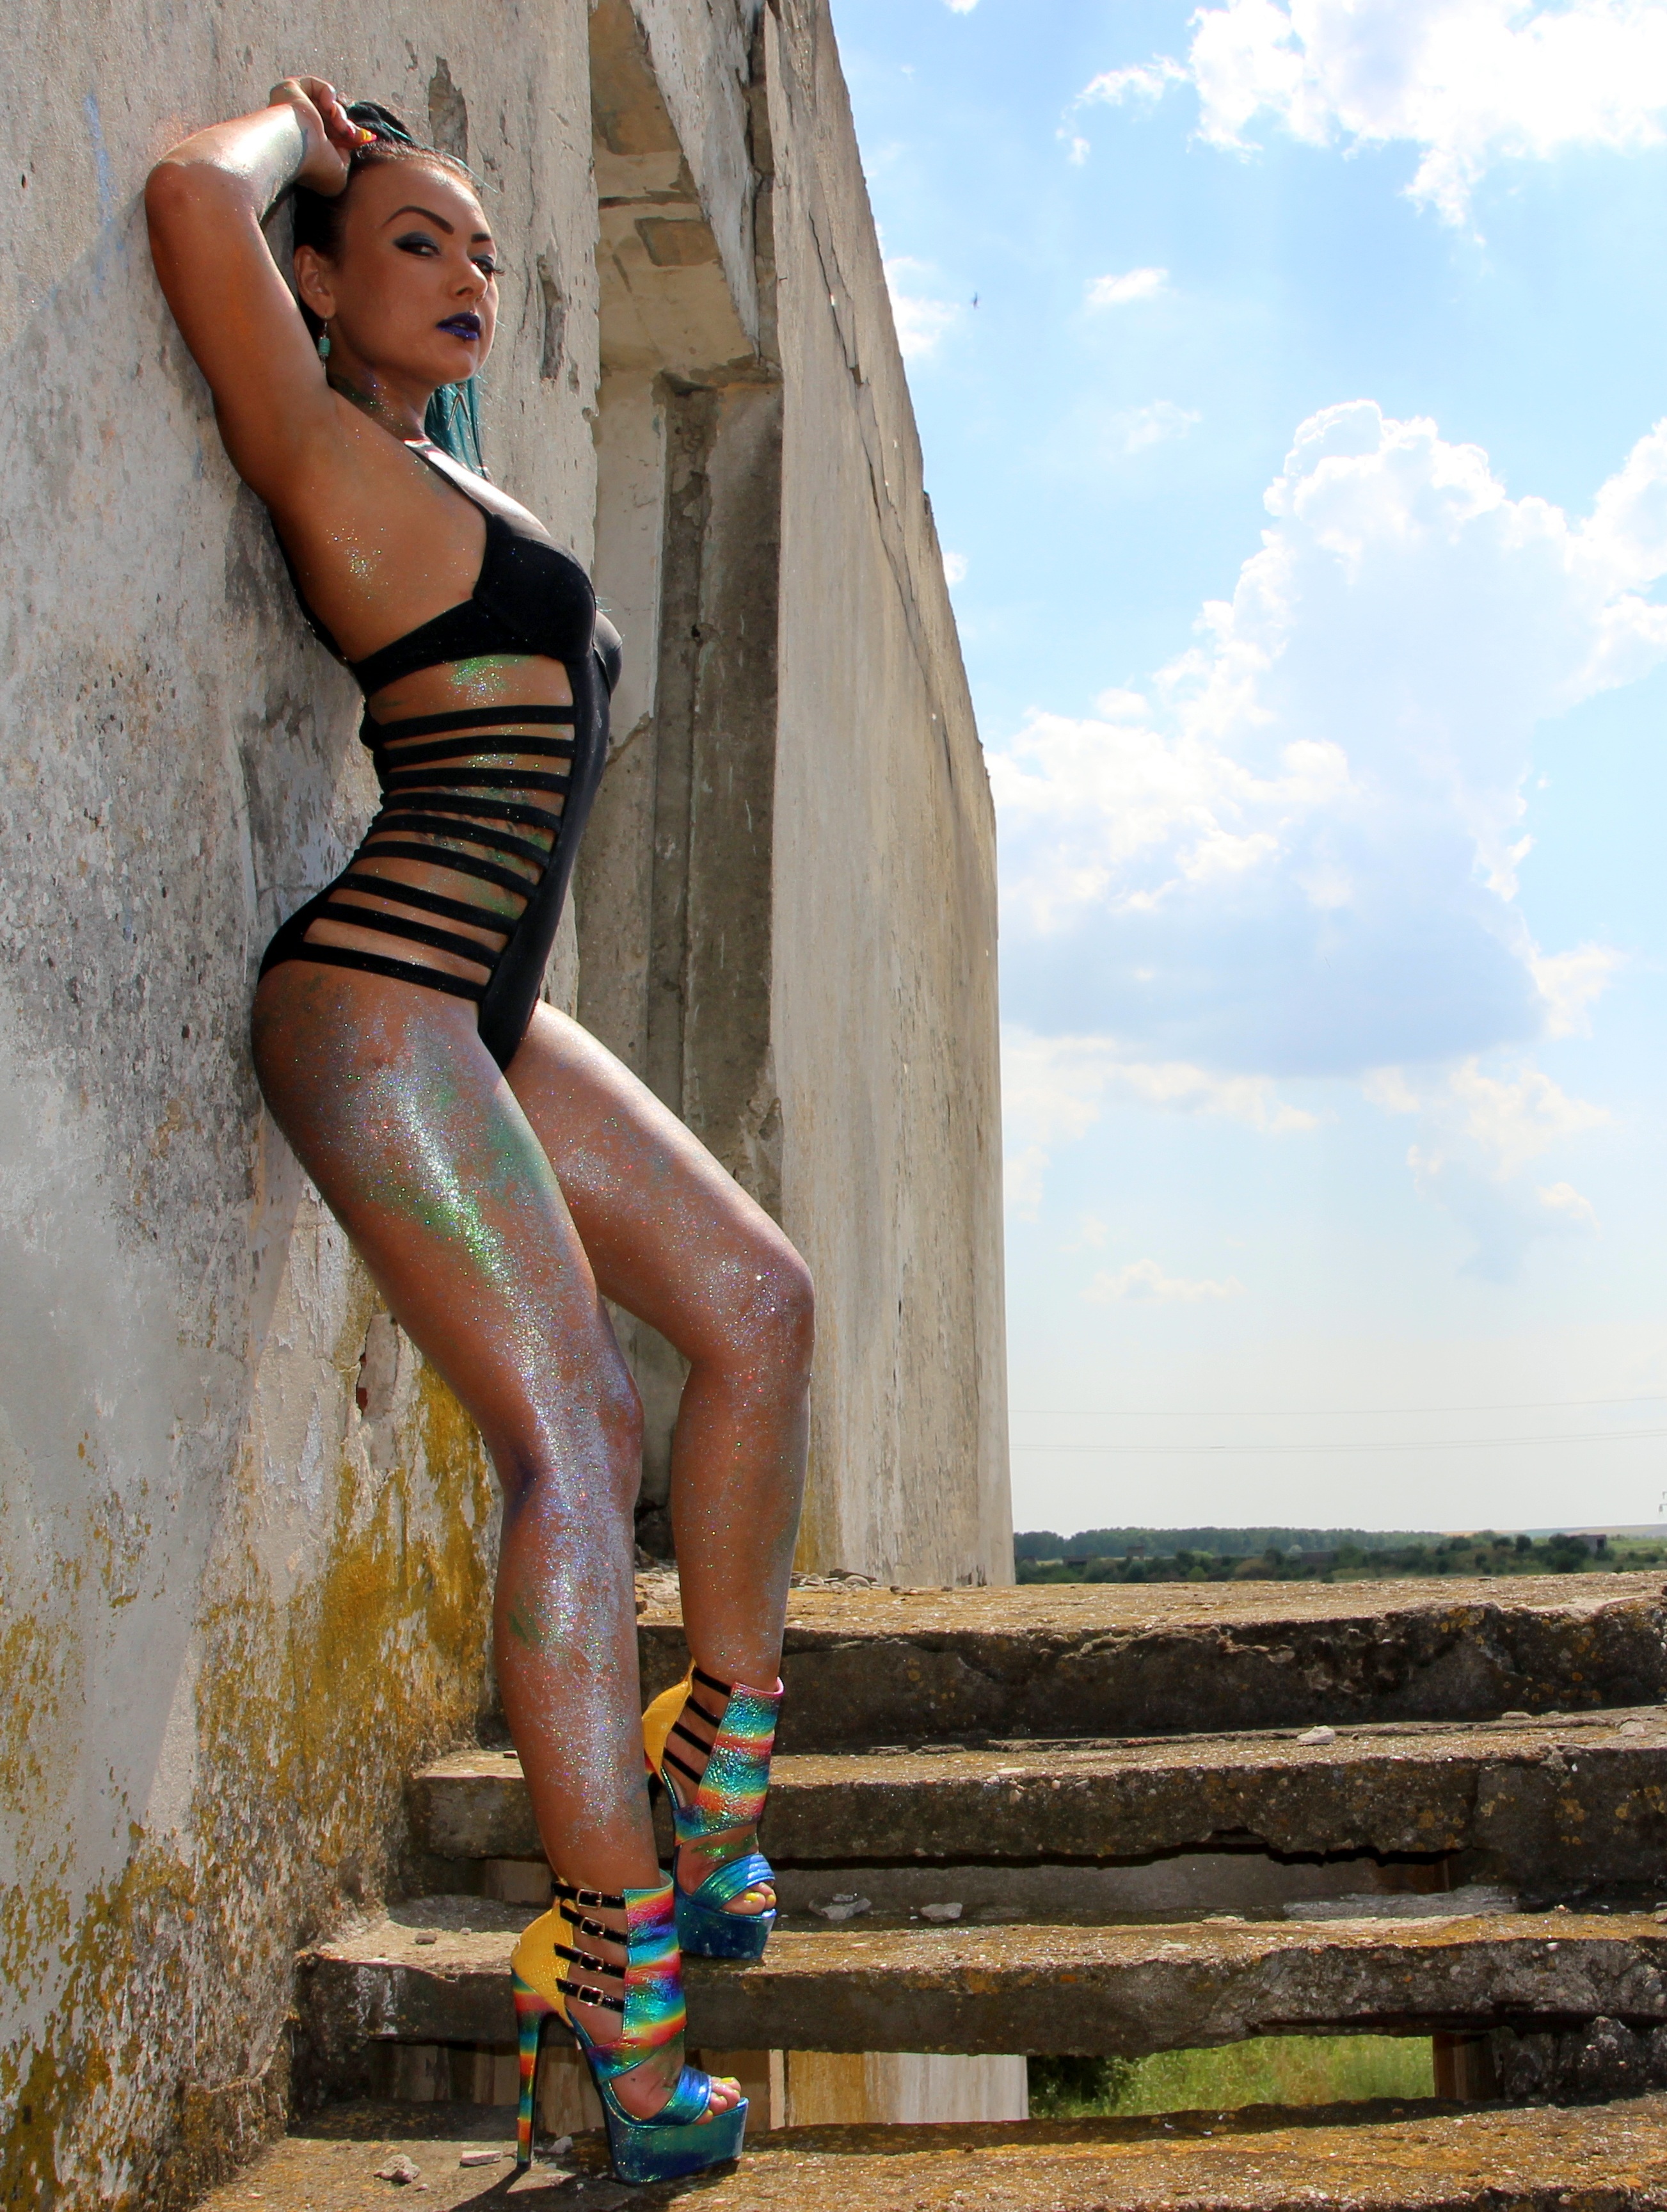
girl, leg, model, spring, fashion, clothing, muscle, swimwear, human body, shoes, dress, ruins, thigh, swimsuit, footwear, beauty, sensual, forms, abdomen, photo shoot